Klos C

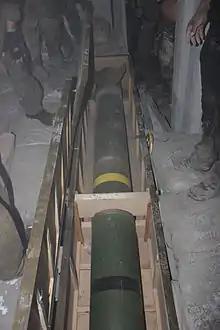
IDF photo of one of the captured long-range rockets found on the "Klos C"

On March 5, 2014, the Israeli Navy boarded the vessel in the Red Sea during Operation Full Disclosure, suspecting that it was carrying weapons destined for militant groups in the Gaza Strip from the Islamic Republic of Iran. A large quantity of long-range missiles, identified by the Israel Defense Forces (IDF) as M-302s, were found concealed under bags of Portland cement on the ship, which was then directed to berth in Israel. With the "Klos C" secured by the IDF, and with the cooperation of its captain, the Panamanian flag it had been sailing under was lowered, and the flag of Israel as well as the Israeli Navy ensign were raised. The freighter was then escorted to Israel in a convoy. After docking in the port city of Eilat, the Israelis unloaded the "Klos C"'s cargo and discovered an additional 181 mortars, and 400,000 rounds of ammunition meant to be used in assault rifles. Israel seized the cargo, and placed it on public display.